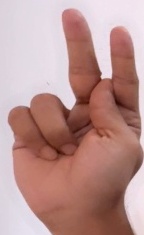
ASL sign: K